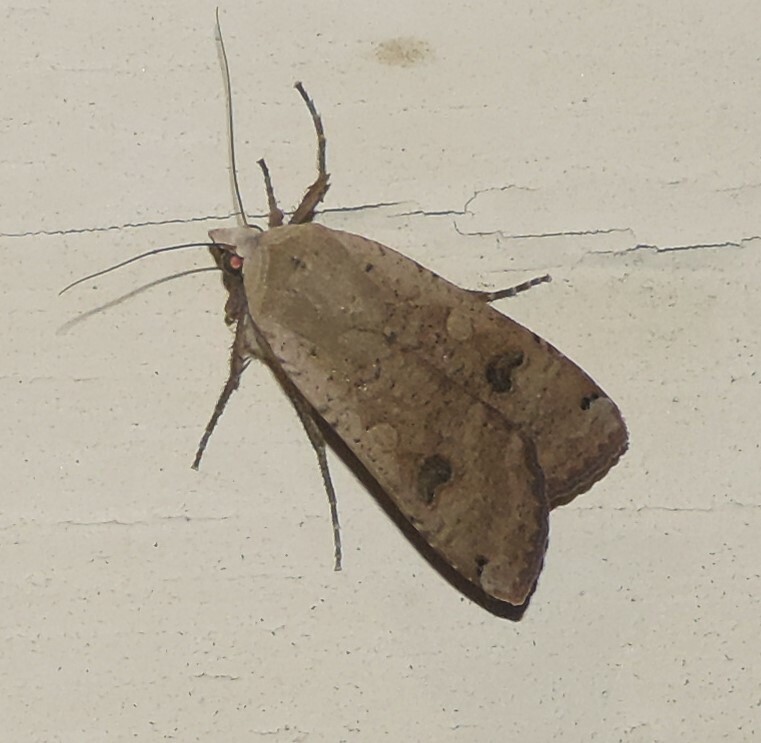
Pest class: cutworms